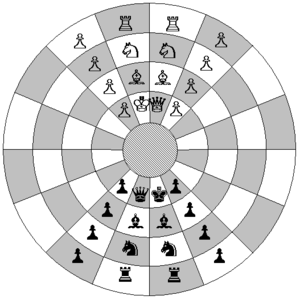
Les échecs circulaires sont une variante du jeu d'échecs. Sa particularité est que l'échiquier a la forme d'un anneau circulaire de quatre cases de largeur. Le jeu compte soixante-quatre cases et se joue avec les mêmes pièces qu'un jeu d'échecs conventionnel. Le déplacement est similaire aux règles des échecs modernes mais se fait en suivant l'anneau.